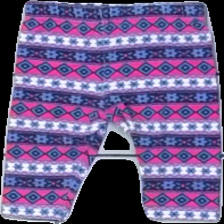
View: front
Type: Tights
Category: Children
Brand: Kappahl
Colors: Pink, Purple, Black
Material: 100% bomull
Pattern: Geometric print
Cut: Tight
Size: 62
Season: All
Damage: luddigt
Damage location: middle center
Damage 2: luddigt
Damage 2 location: middle center
Price range: <50
Recommended usage: Reuse
Description: tights med geometriskt tryck